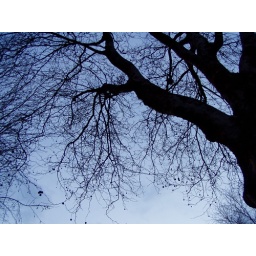
tree against dark sky